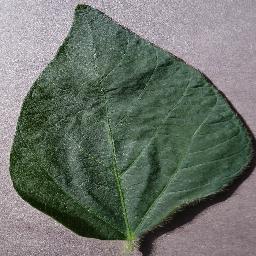
Label: Soybean___healthy